Cosmic Voyage (1936 film)

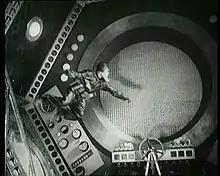
Sergei Komarov as a cosmonaut

"Kosmicheskiy reys: Fantasticheskaya novella" was initially conceived in 1924 by Russian filmmaker Vasili Zhuravlov, but it was not pursued for production until 1932, when Komsomol (the Communist Union of Youth) recommended the creation of film that would spur an interest in space studies. Zhuravlov consulted with Konstantin Tsiolkovsky, the noted aeronautical theorist and rocket science engineer, on the screenplay. Tsiolkovsky died shortly after the film was completed.